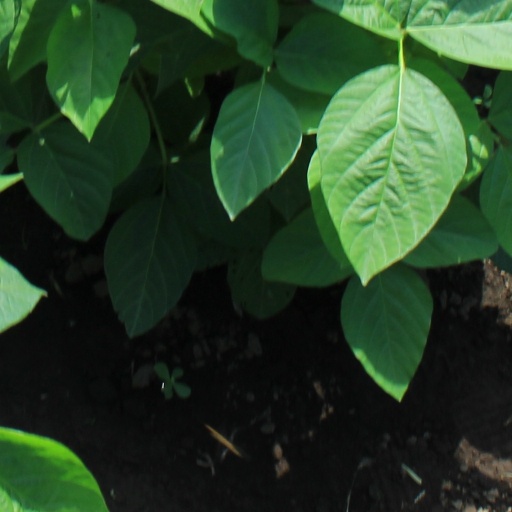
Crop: soybean